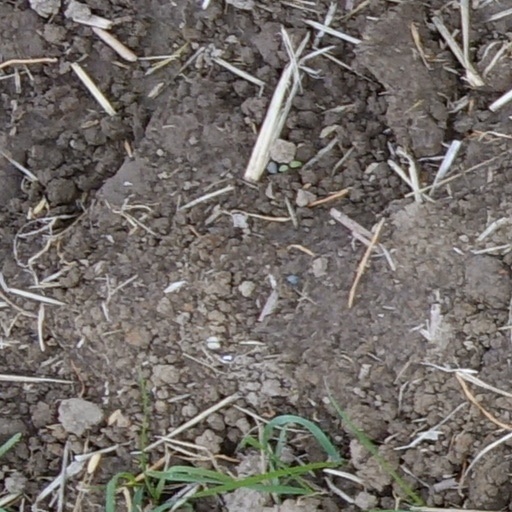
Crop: wheat